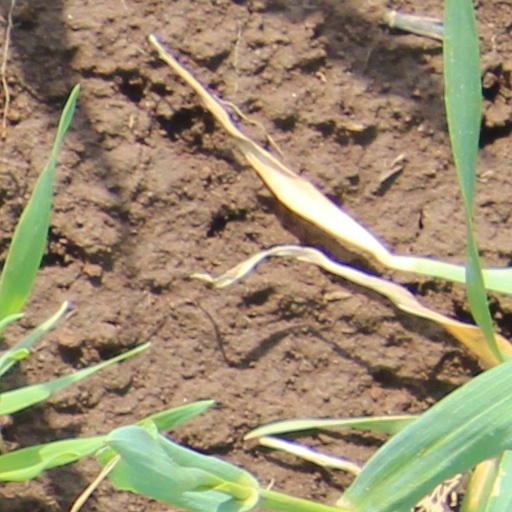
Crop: wheat